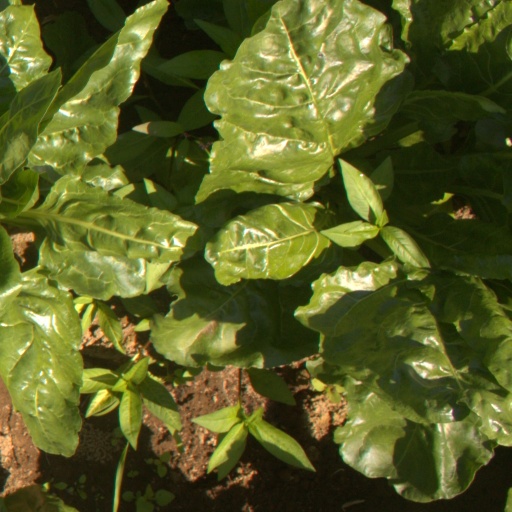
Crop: sugar beet